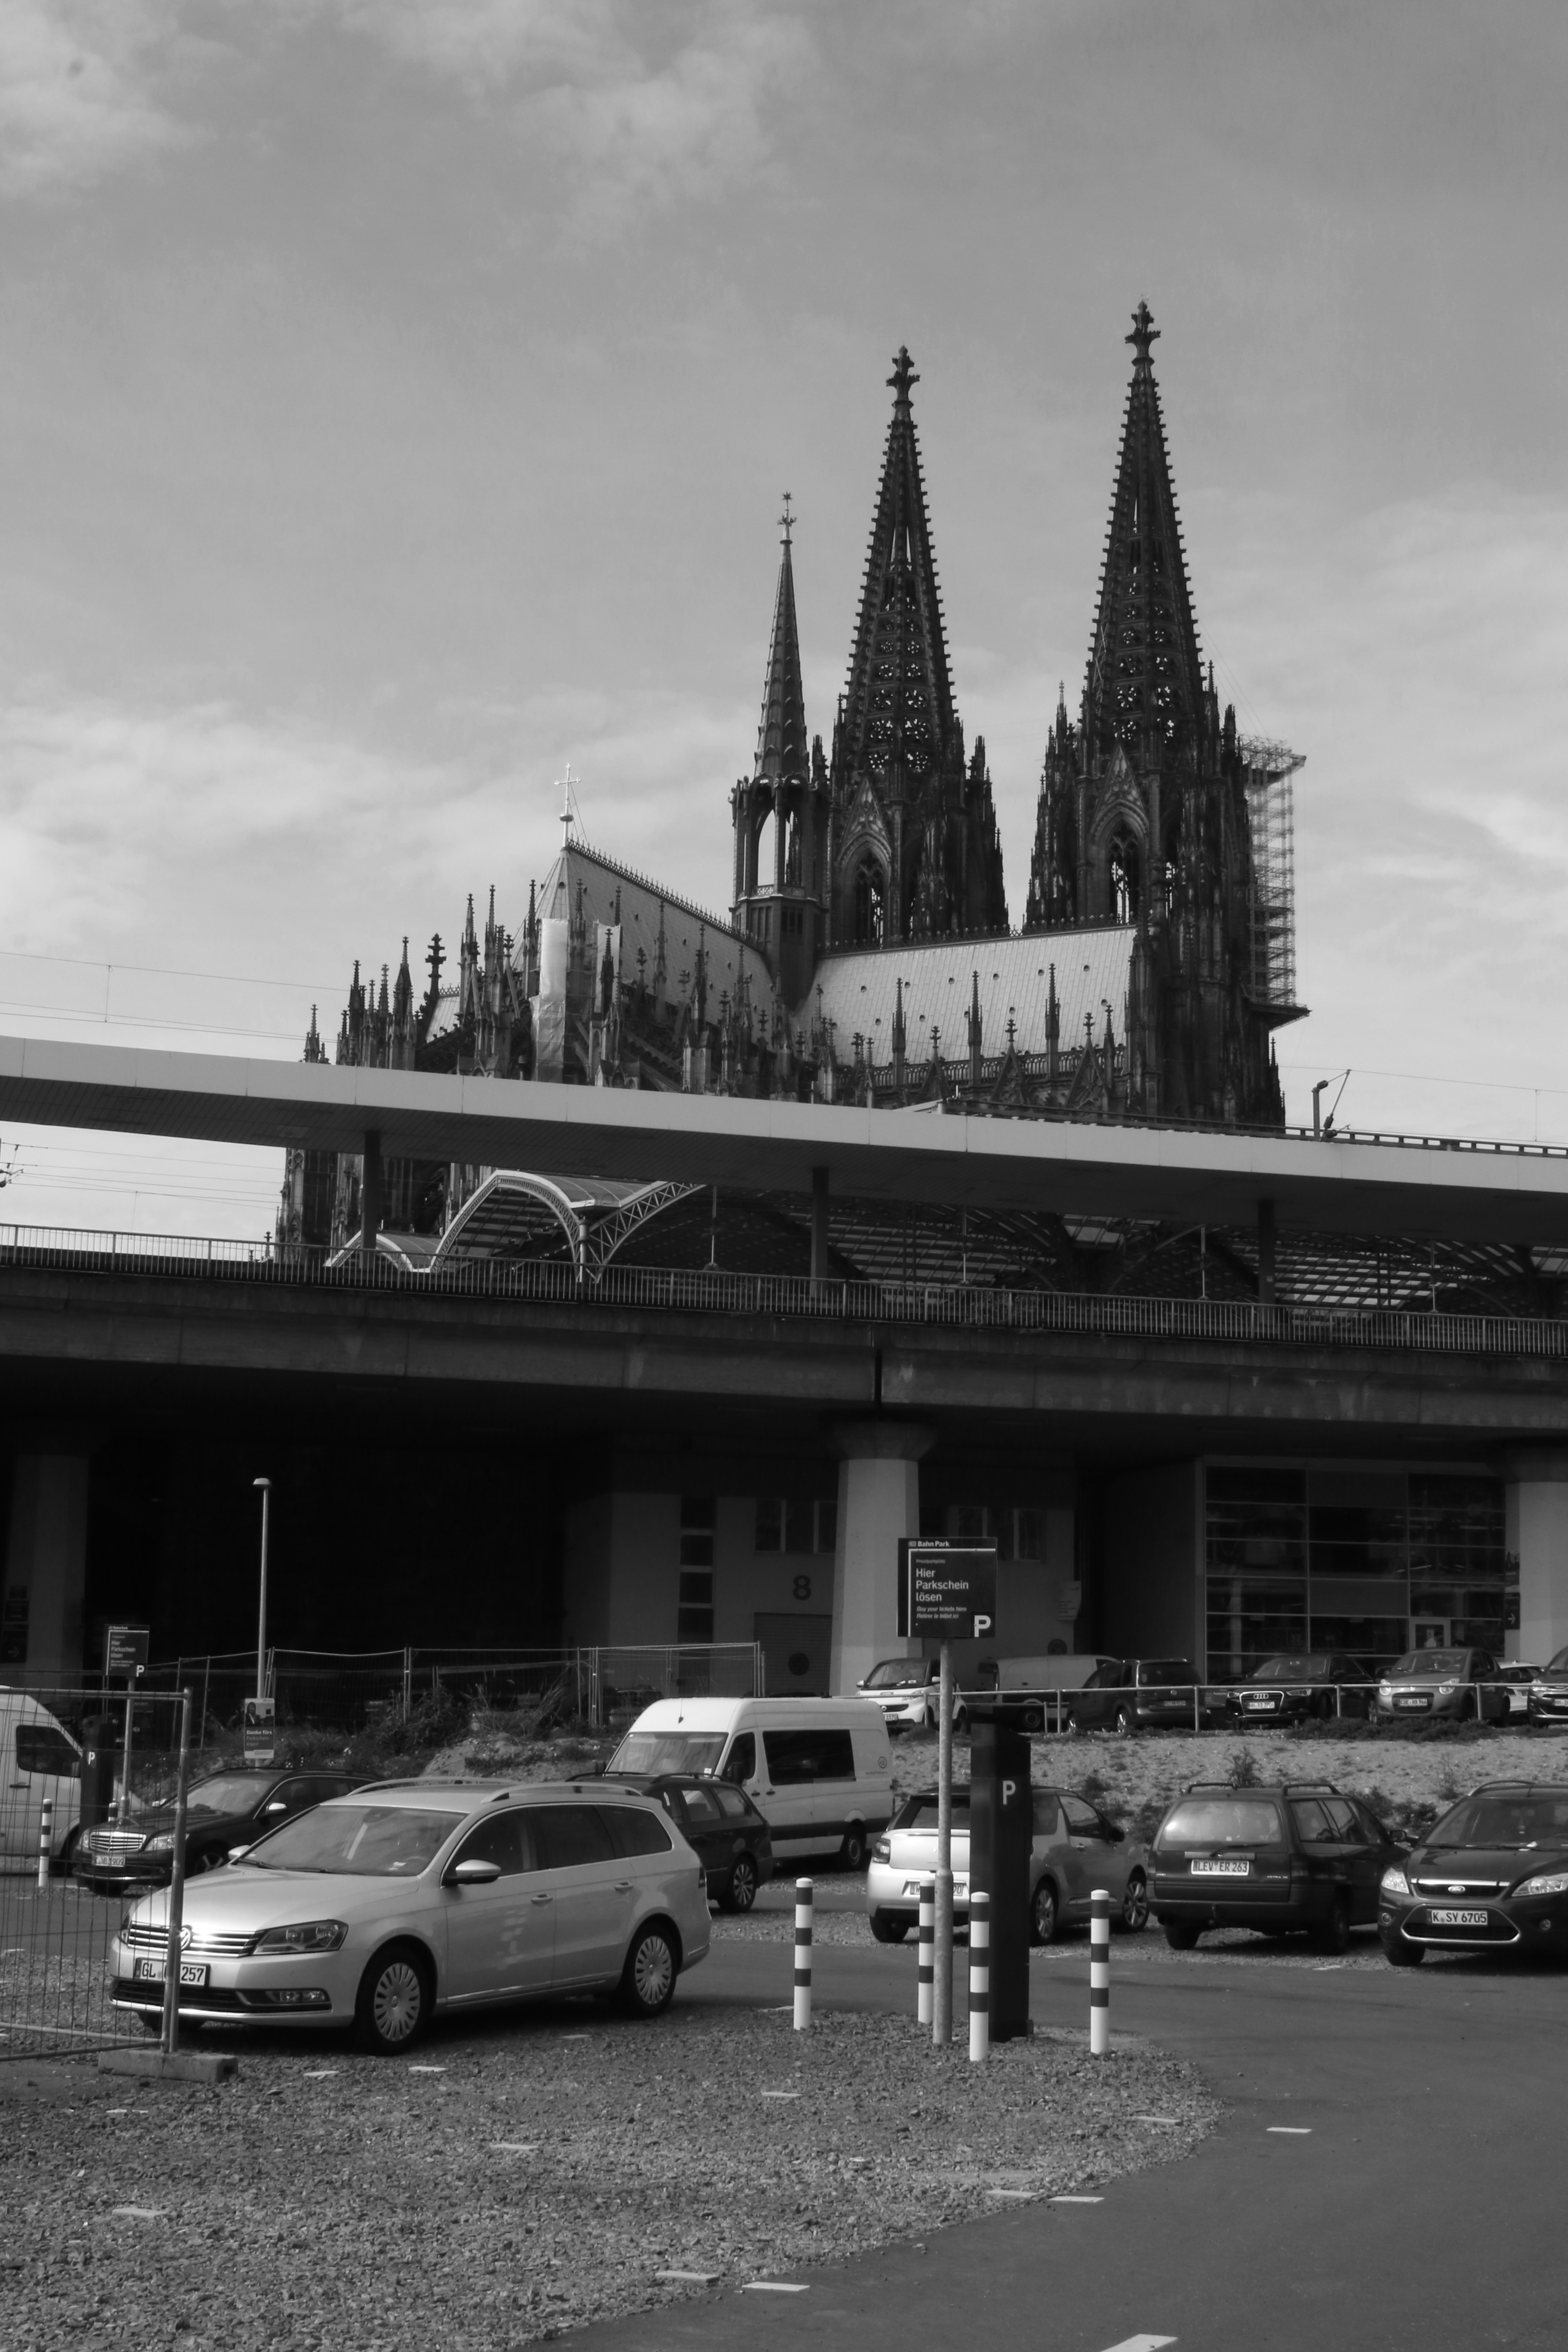
black and white, architecture, house, building, city, cityscape, landmark, monochrome, place of worship, bw, blackandwhite, blackwhite, germany, alemania, allemagne, cologne, koln, sw, schwarzweiss, schwarzweis, germania, schwarzweissfotografie, schwarzweisfotografie, urban area, monochrome photography